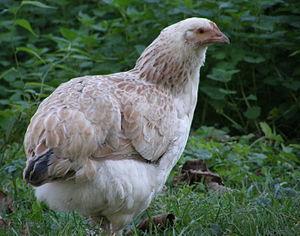
La meusienne est une race de poule domestique française.